Touchdown

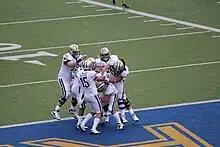
A touchdown celebration

A touchdown is worth six points. The scoring team is also awarded the opportunity for an extra point or a two-point conversion. Afterwards, the team that scored the touchdown kicks off to the opposing team, if there is any time left in the half. In most codes, a conversion is not attempted if the touchdown ended the game and the conversion cannot affect the outcome.